Nairobi

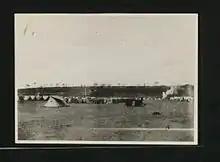
Nairobi in 1899

The site of Nairobi was originally a swamp land occupied by a pastoralist people, the Maasai, the long-distance trader community, Akamba People, as well as the agriculturalist Kikuyu people. The name Nairobi itself comes from the Maasai expression meaning 'cool waters', referring to the cold water stream which flowed through the area. With the arrival of the Uganda Railway, the site was identified by Sir George Whitehouse for a store depot, shunting ground and camping ground for the Indian labourers working on the railway. Whitehouse, chief engineer of the railway, favoured the site as an ideal resting place due to its high elevation, temperate climate, adequate water supply and being situated before the steep ascent of the Limuru escarpments. His choice was however criticised by officials within the Protectorate government who felt the site was too flat, poorly drained and relatively infertile.